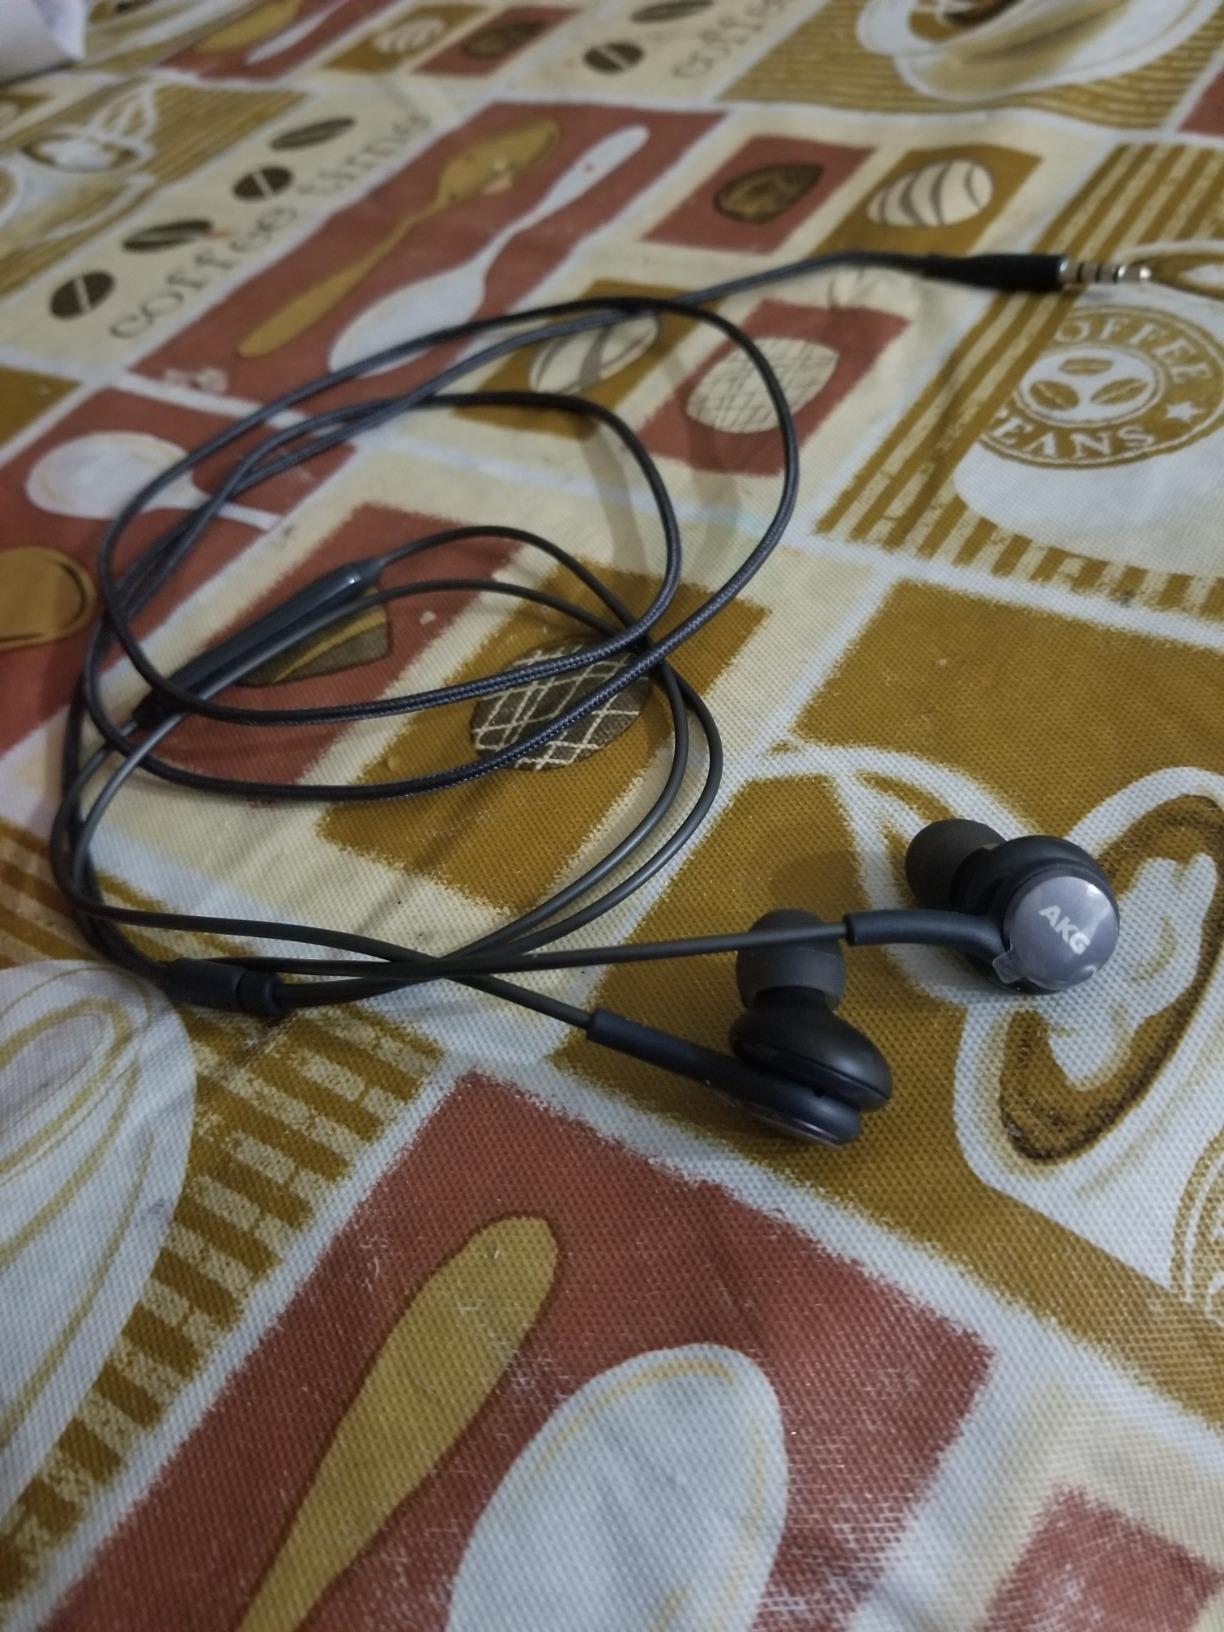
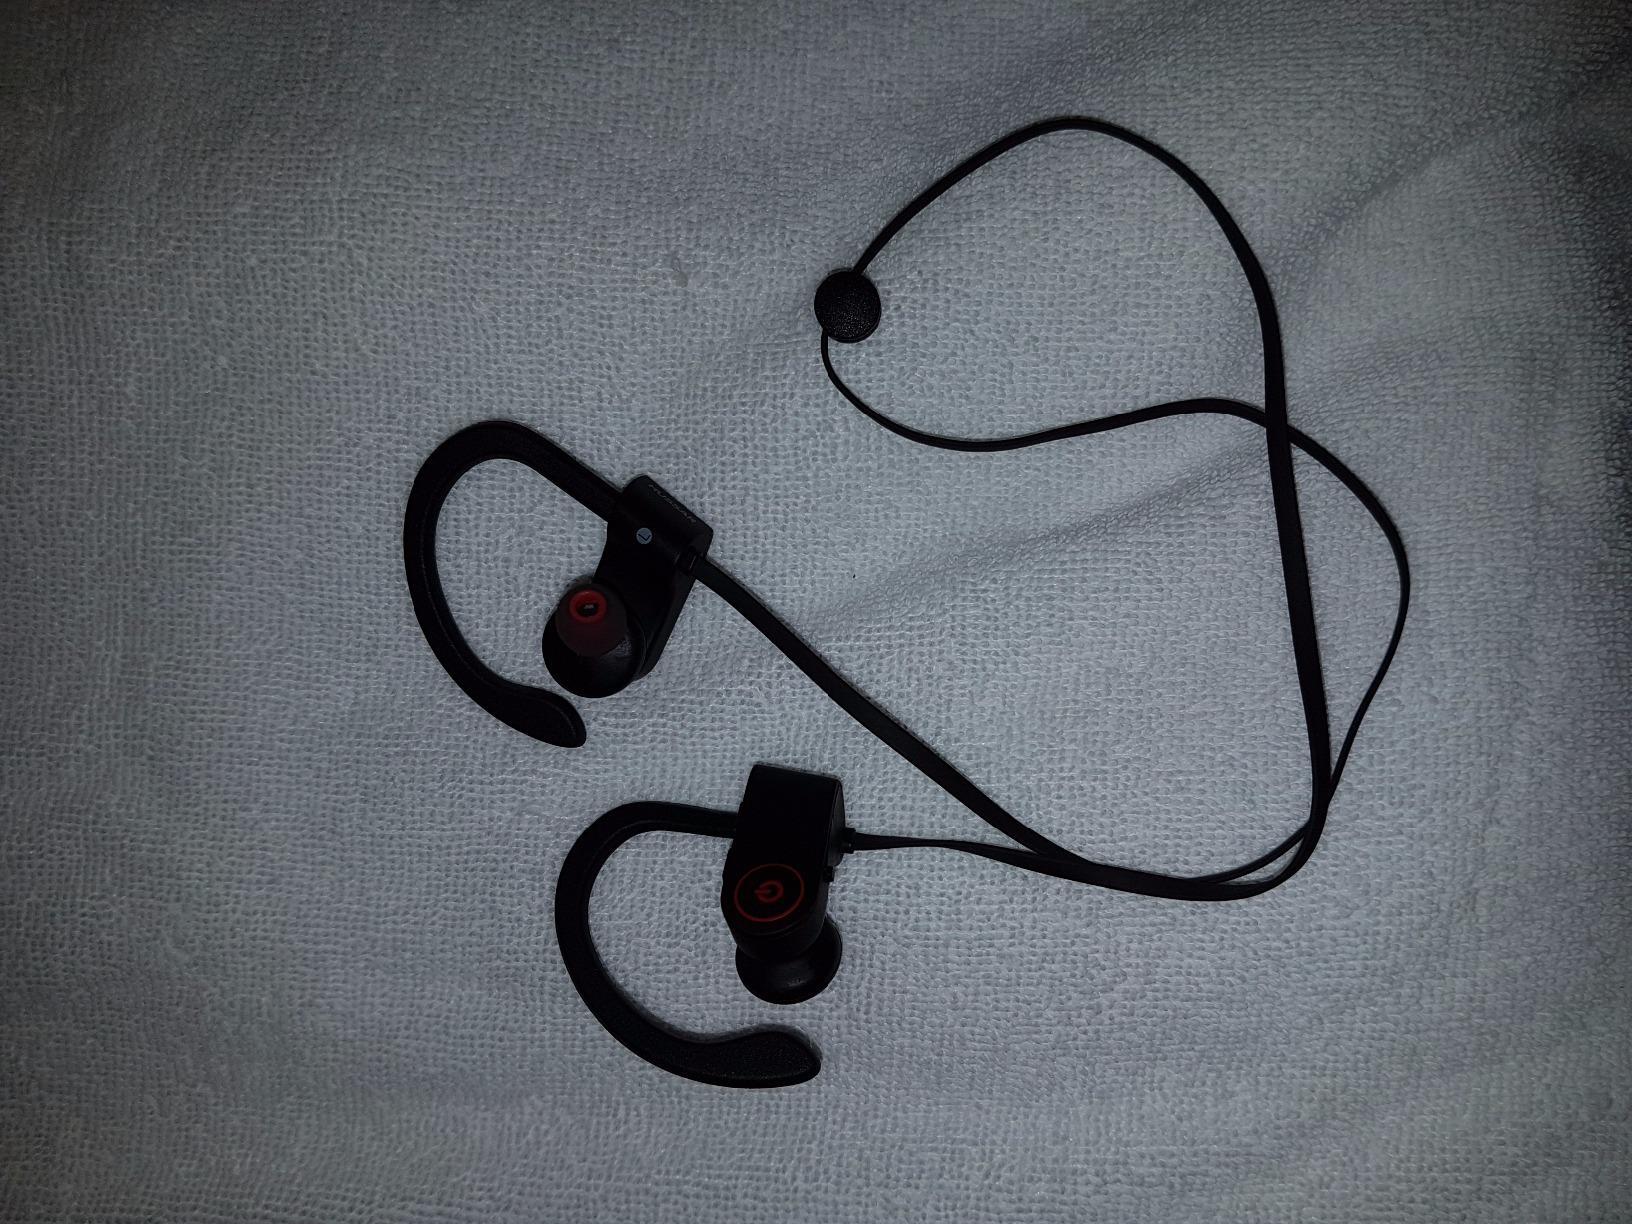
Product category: headphones
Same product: no